List of active separatist movements in Europe

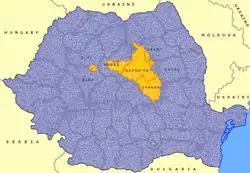

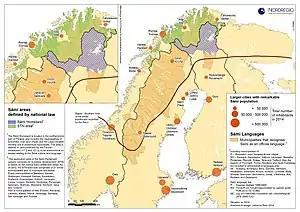

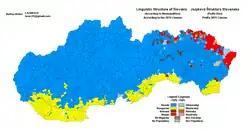
Linguistic makeup of Slovakia, according to Census 2011

, (Annexed by Russia in 2022)